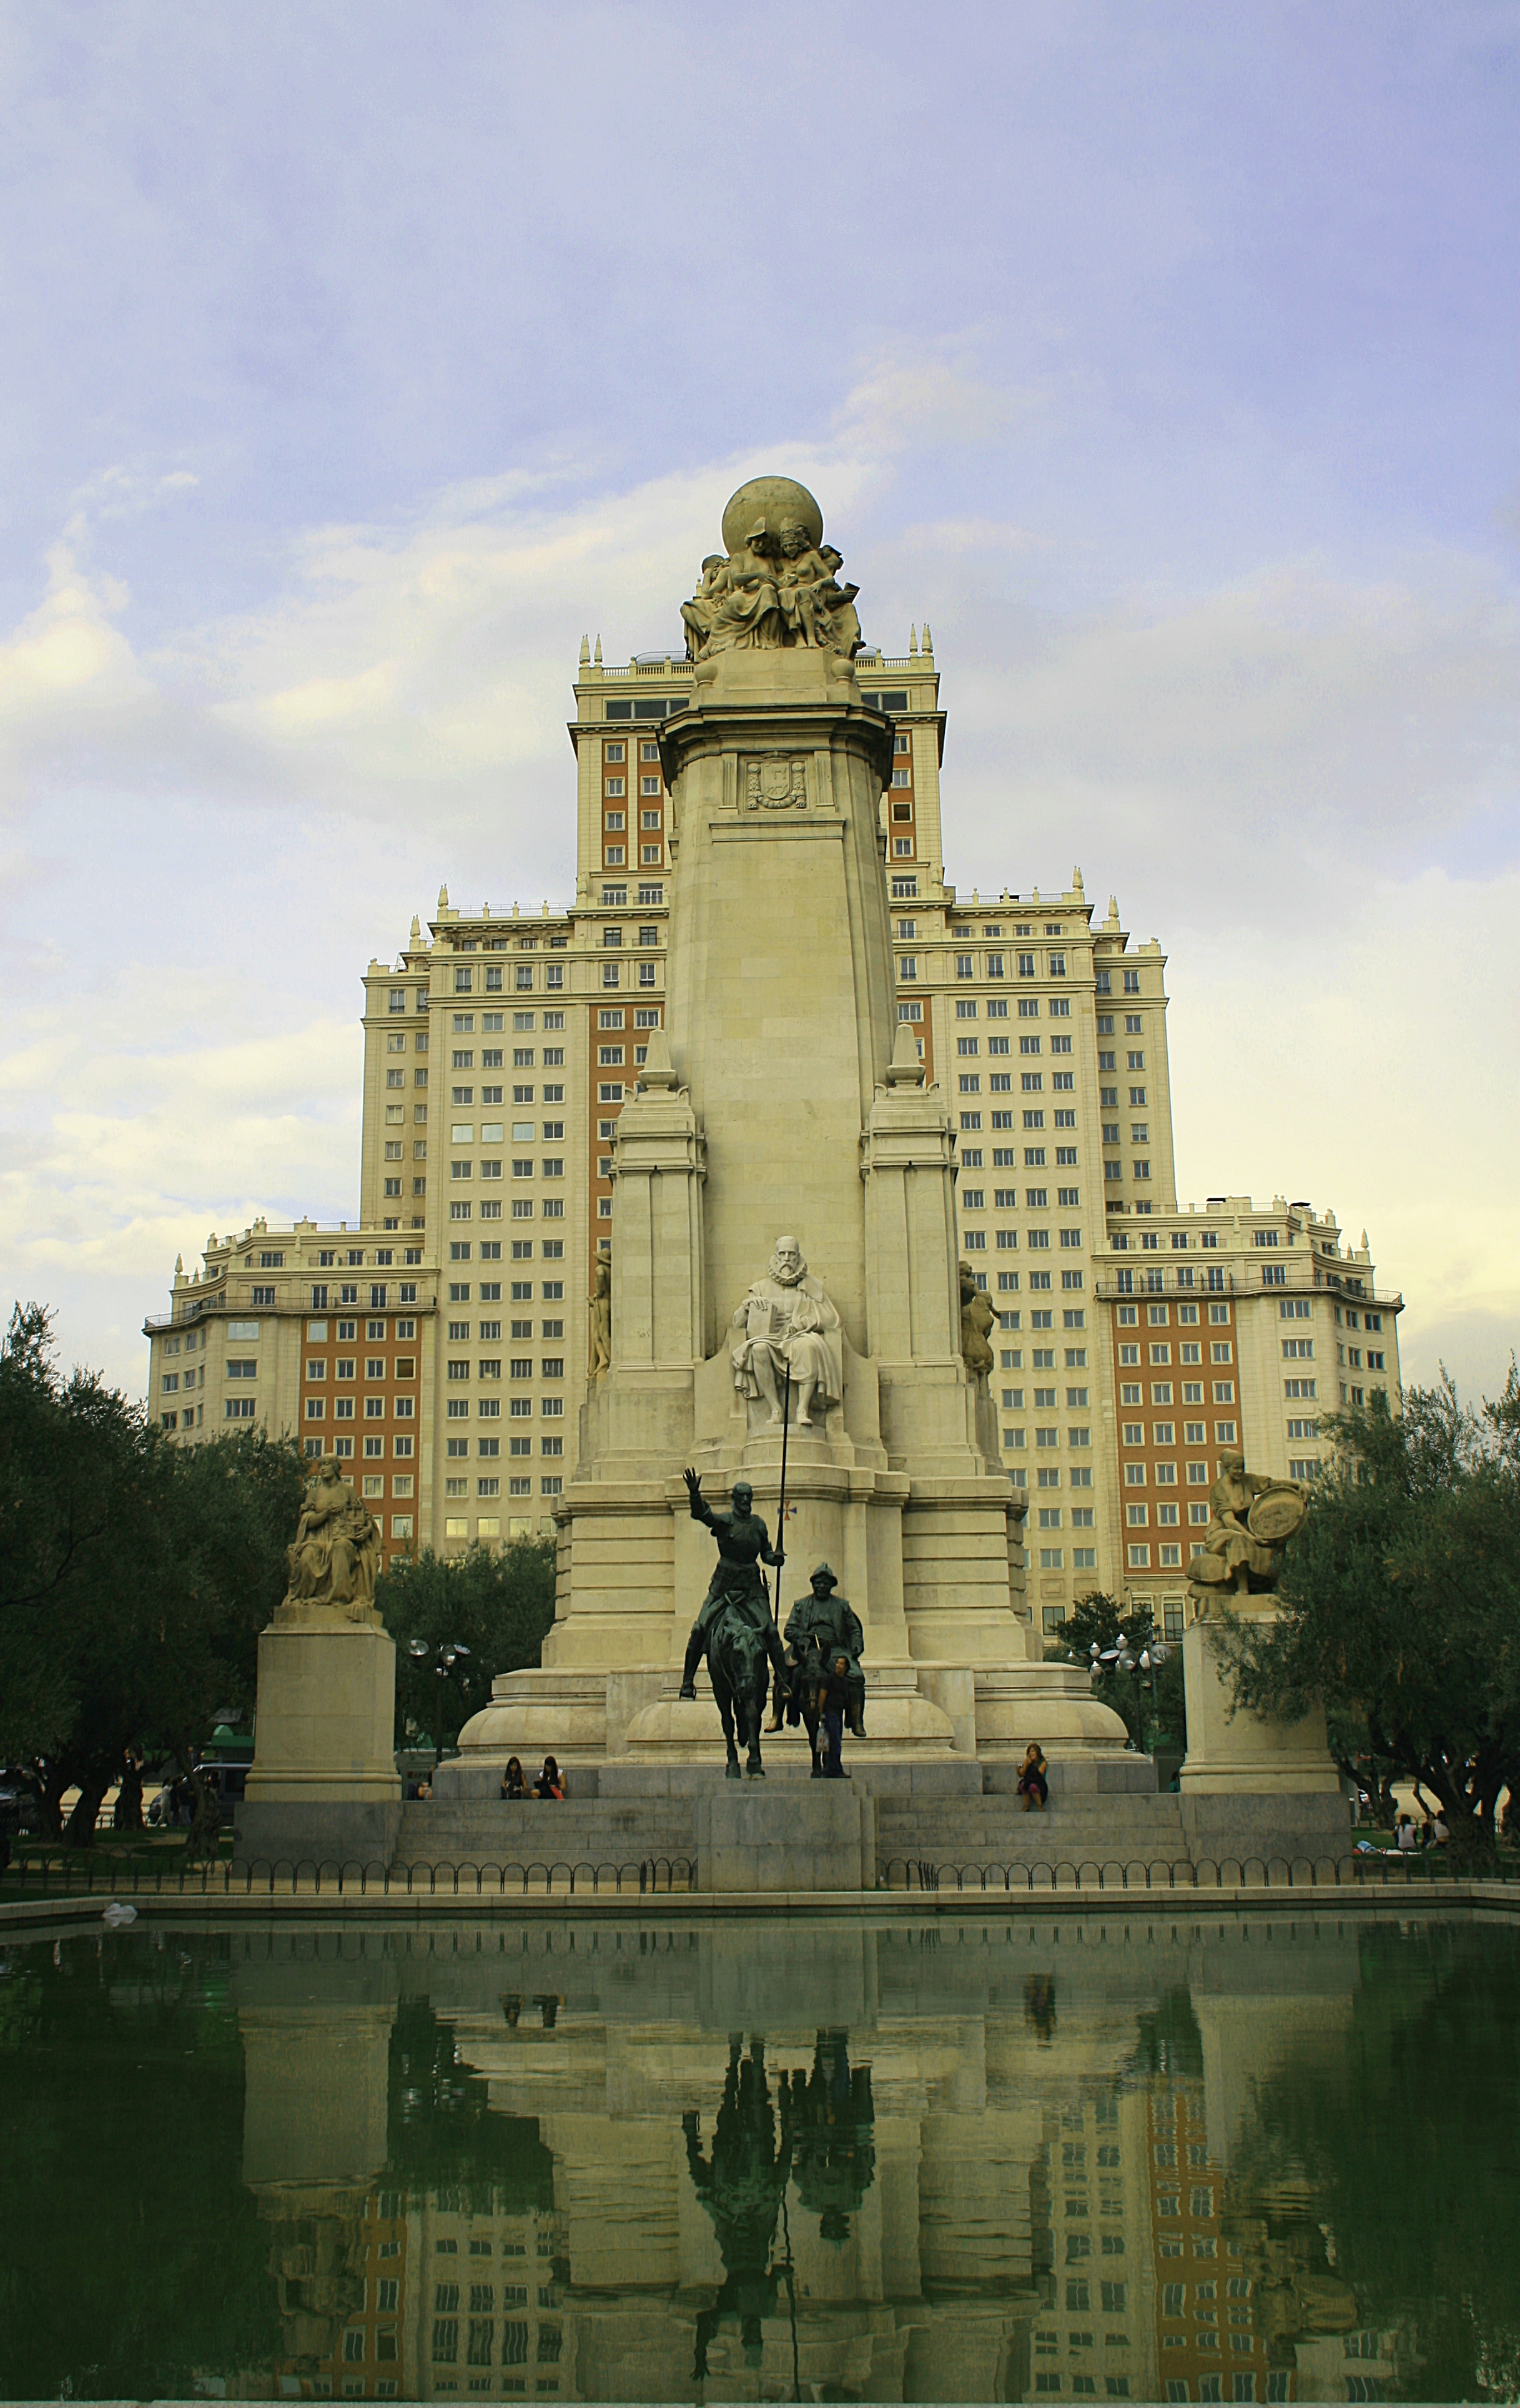
palace, monument, cityscape, statue, landmark, donquijote, plazadeespa amadrid, urban area, ancient history